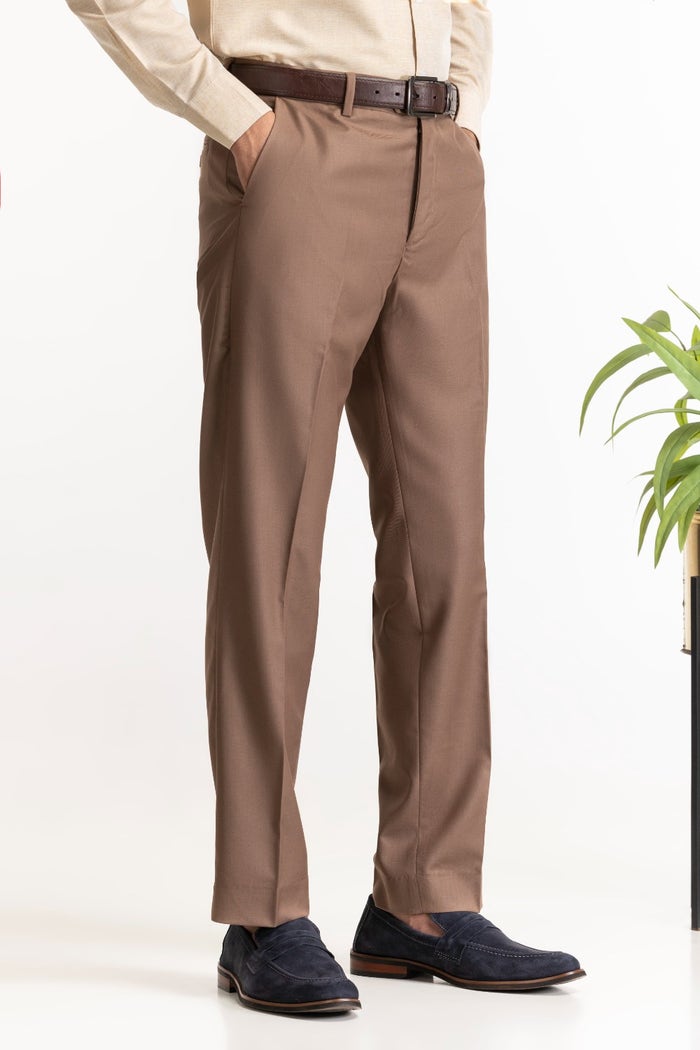
brown slim fit cotton pants